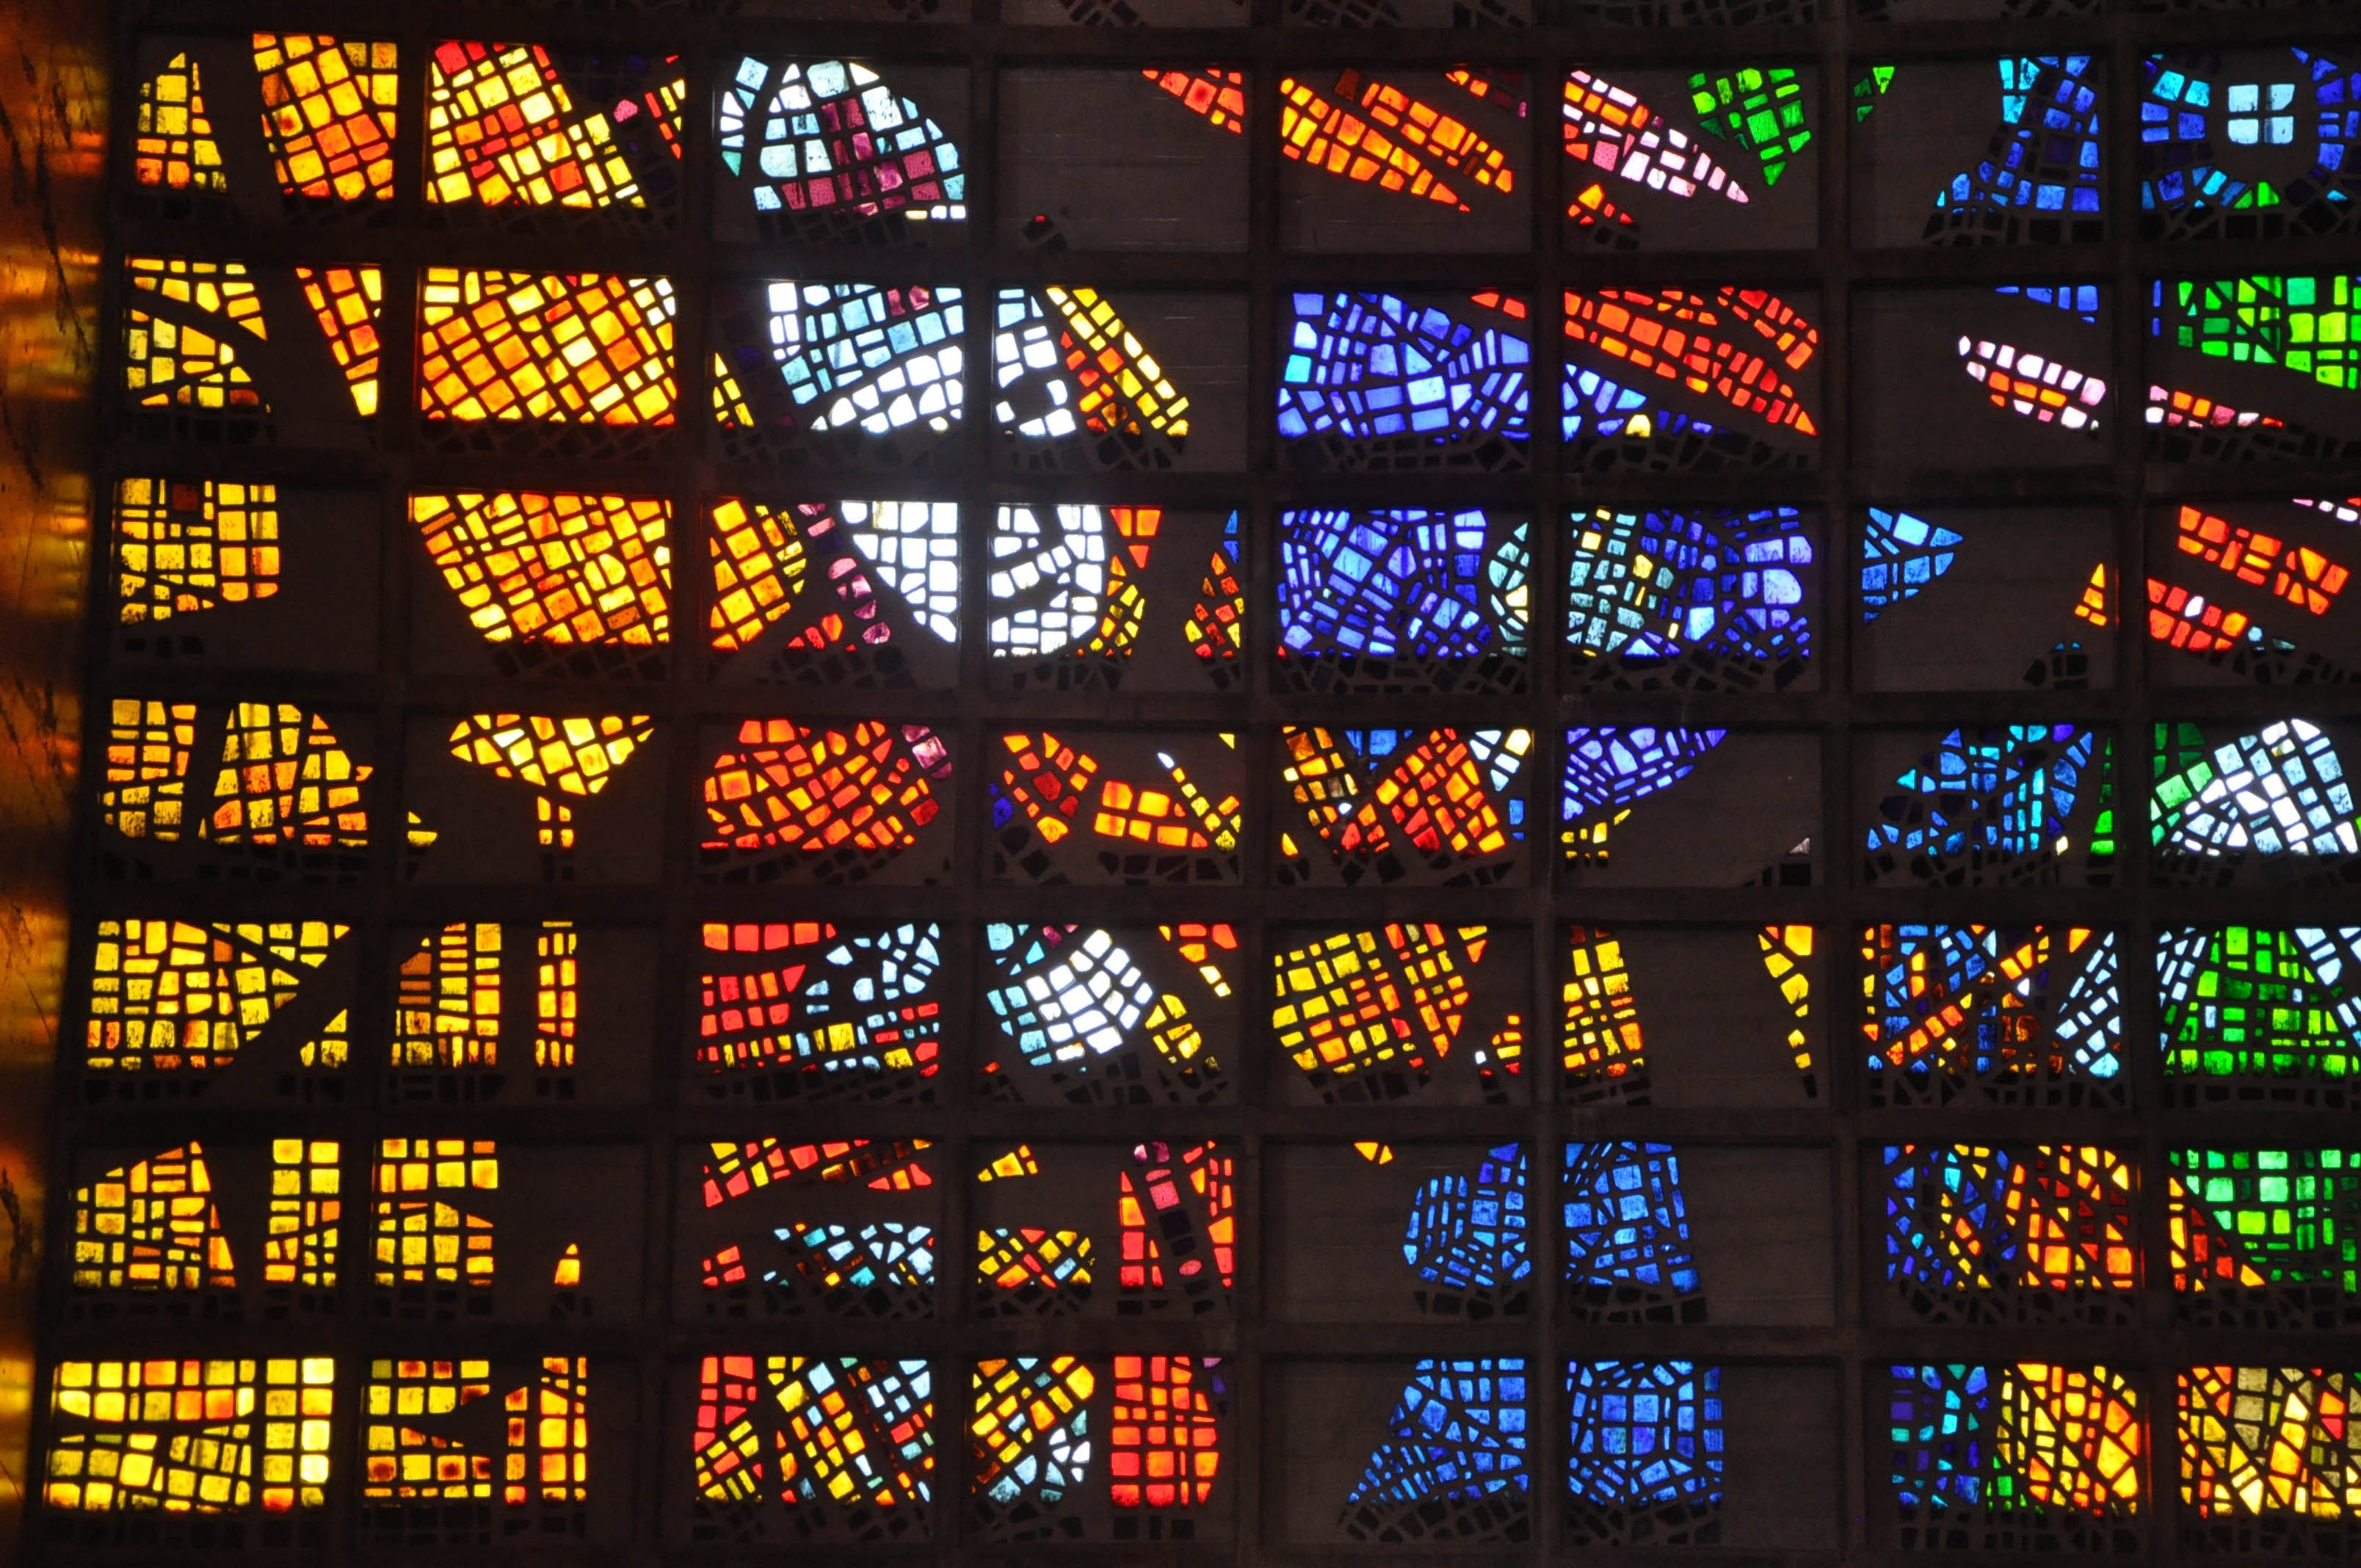
architecture, antique, interior, window, glass, number, color, indoor, religion, church, cathedral, colorful, christian, signage, stained glass, font, religious, catholic, christ, symbolism, symmetry, saint, jesus, holy, stainedglass, god, screenshot